1886 New York Giants season

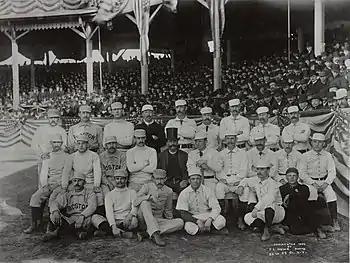
Opening Day photo, Boston Beaneaters and New York Giants

"Note: Pos = Position; G = Games played; AB = At bats; H = Hits; Avg. = Batting average; HR = Home runs; RBI = Runs batted in"